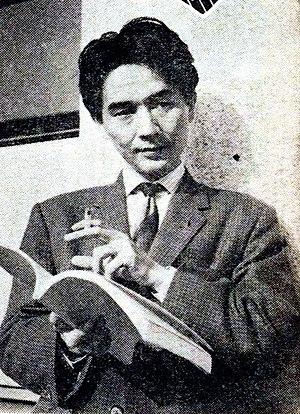
Kirio Urayama est un réalisateur japonais né le 14 décembre 1930 à Aioi dans la Préfecture de Hyōgo, et mort le 20 octobre 1985 à Tokyo.